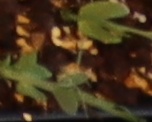
Label: Field Pea